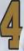
Number: 4